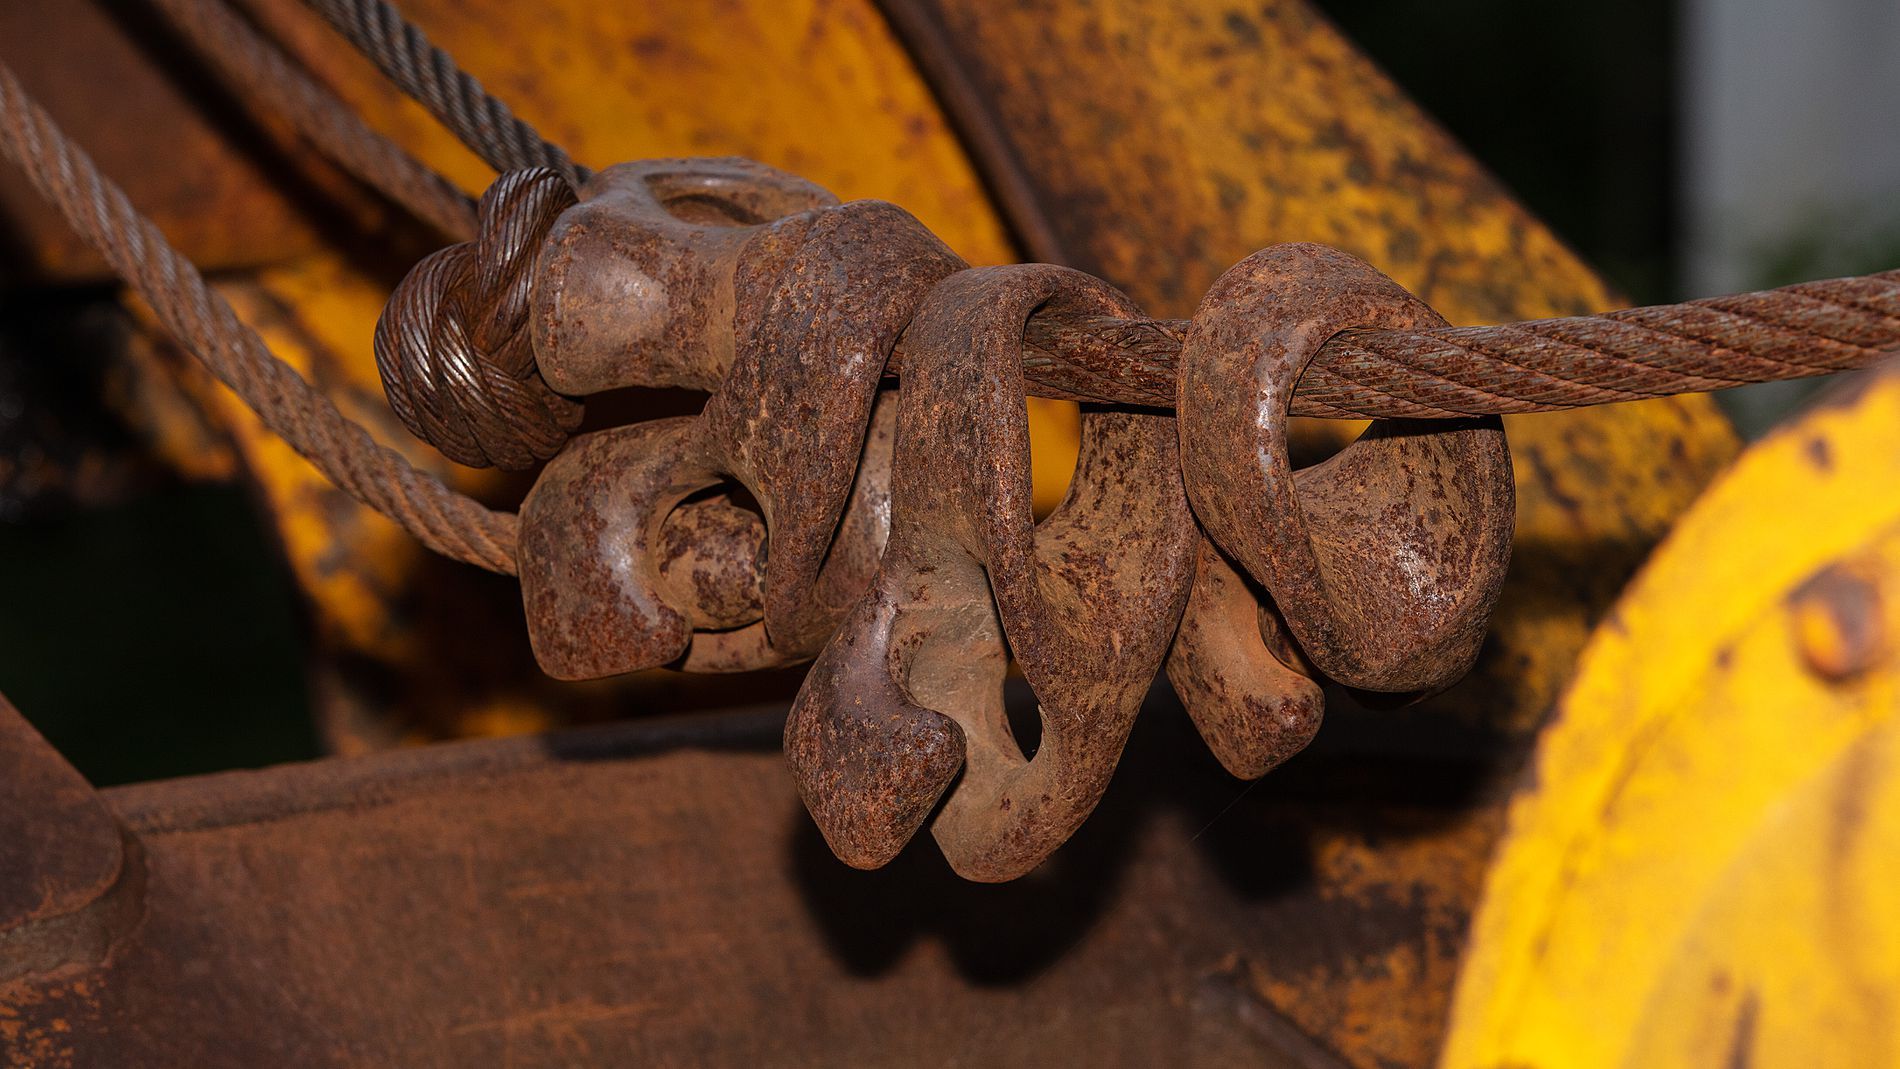
Rusted Metal
the image features a machine with many rusted metal parts, the machine itself with the yellow is very corroded.
this machinery close up photograph was taken at the level of the metal parts to focus on the details of the rusted parts the mood is dirty while the color palette is rusty and earthy.
Labels: Corrosion, Rust, Mortar Shell, Weapon, Rusted Metal, Backdrop, Background
Camera: Canon Canon EOS 5DS R
Lens: EF70-200mm f/2.8L IS II USM, Canon EF 70-200mm f/2.8L IS II USM
Aperture: F10
Exposure: 1/200 sec
ISO: 400
Focal length: 140.0 mm